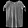
Label: T - shirt / top